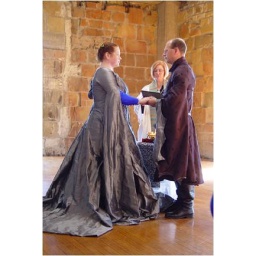
Underdress in blue silk, overdress in silver silk taffeta.Men's houppalande in dyed black silk taffeta with un-dyed silver sleeve lining.  Worn by ShadowWalkyr